Guillermo Ochoa

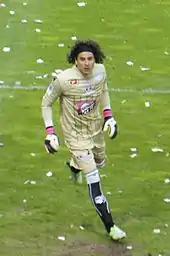
Ochoa with Ajaccio in 2011

On 4 July 2011, Ochoa signed a three-year contract, with an additional one-year option, with French club Ajaccio, recently promoted to Ligue 1. He played in his first two friendlies with Ajaccio against Bordeaux and Real Sociedad, losing 1–2 and 0–4 respectively.